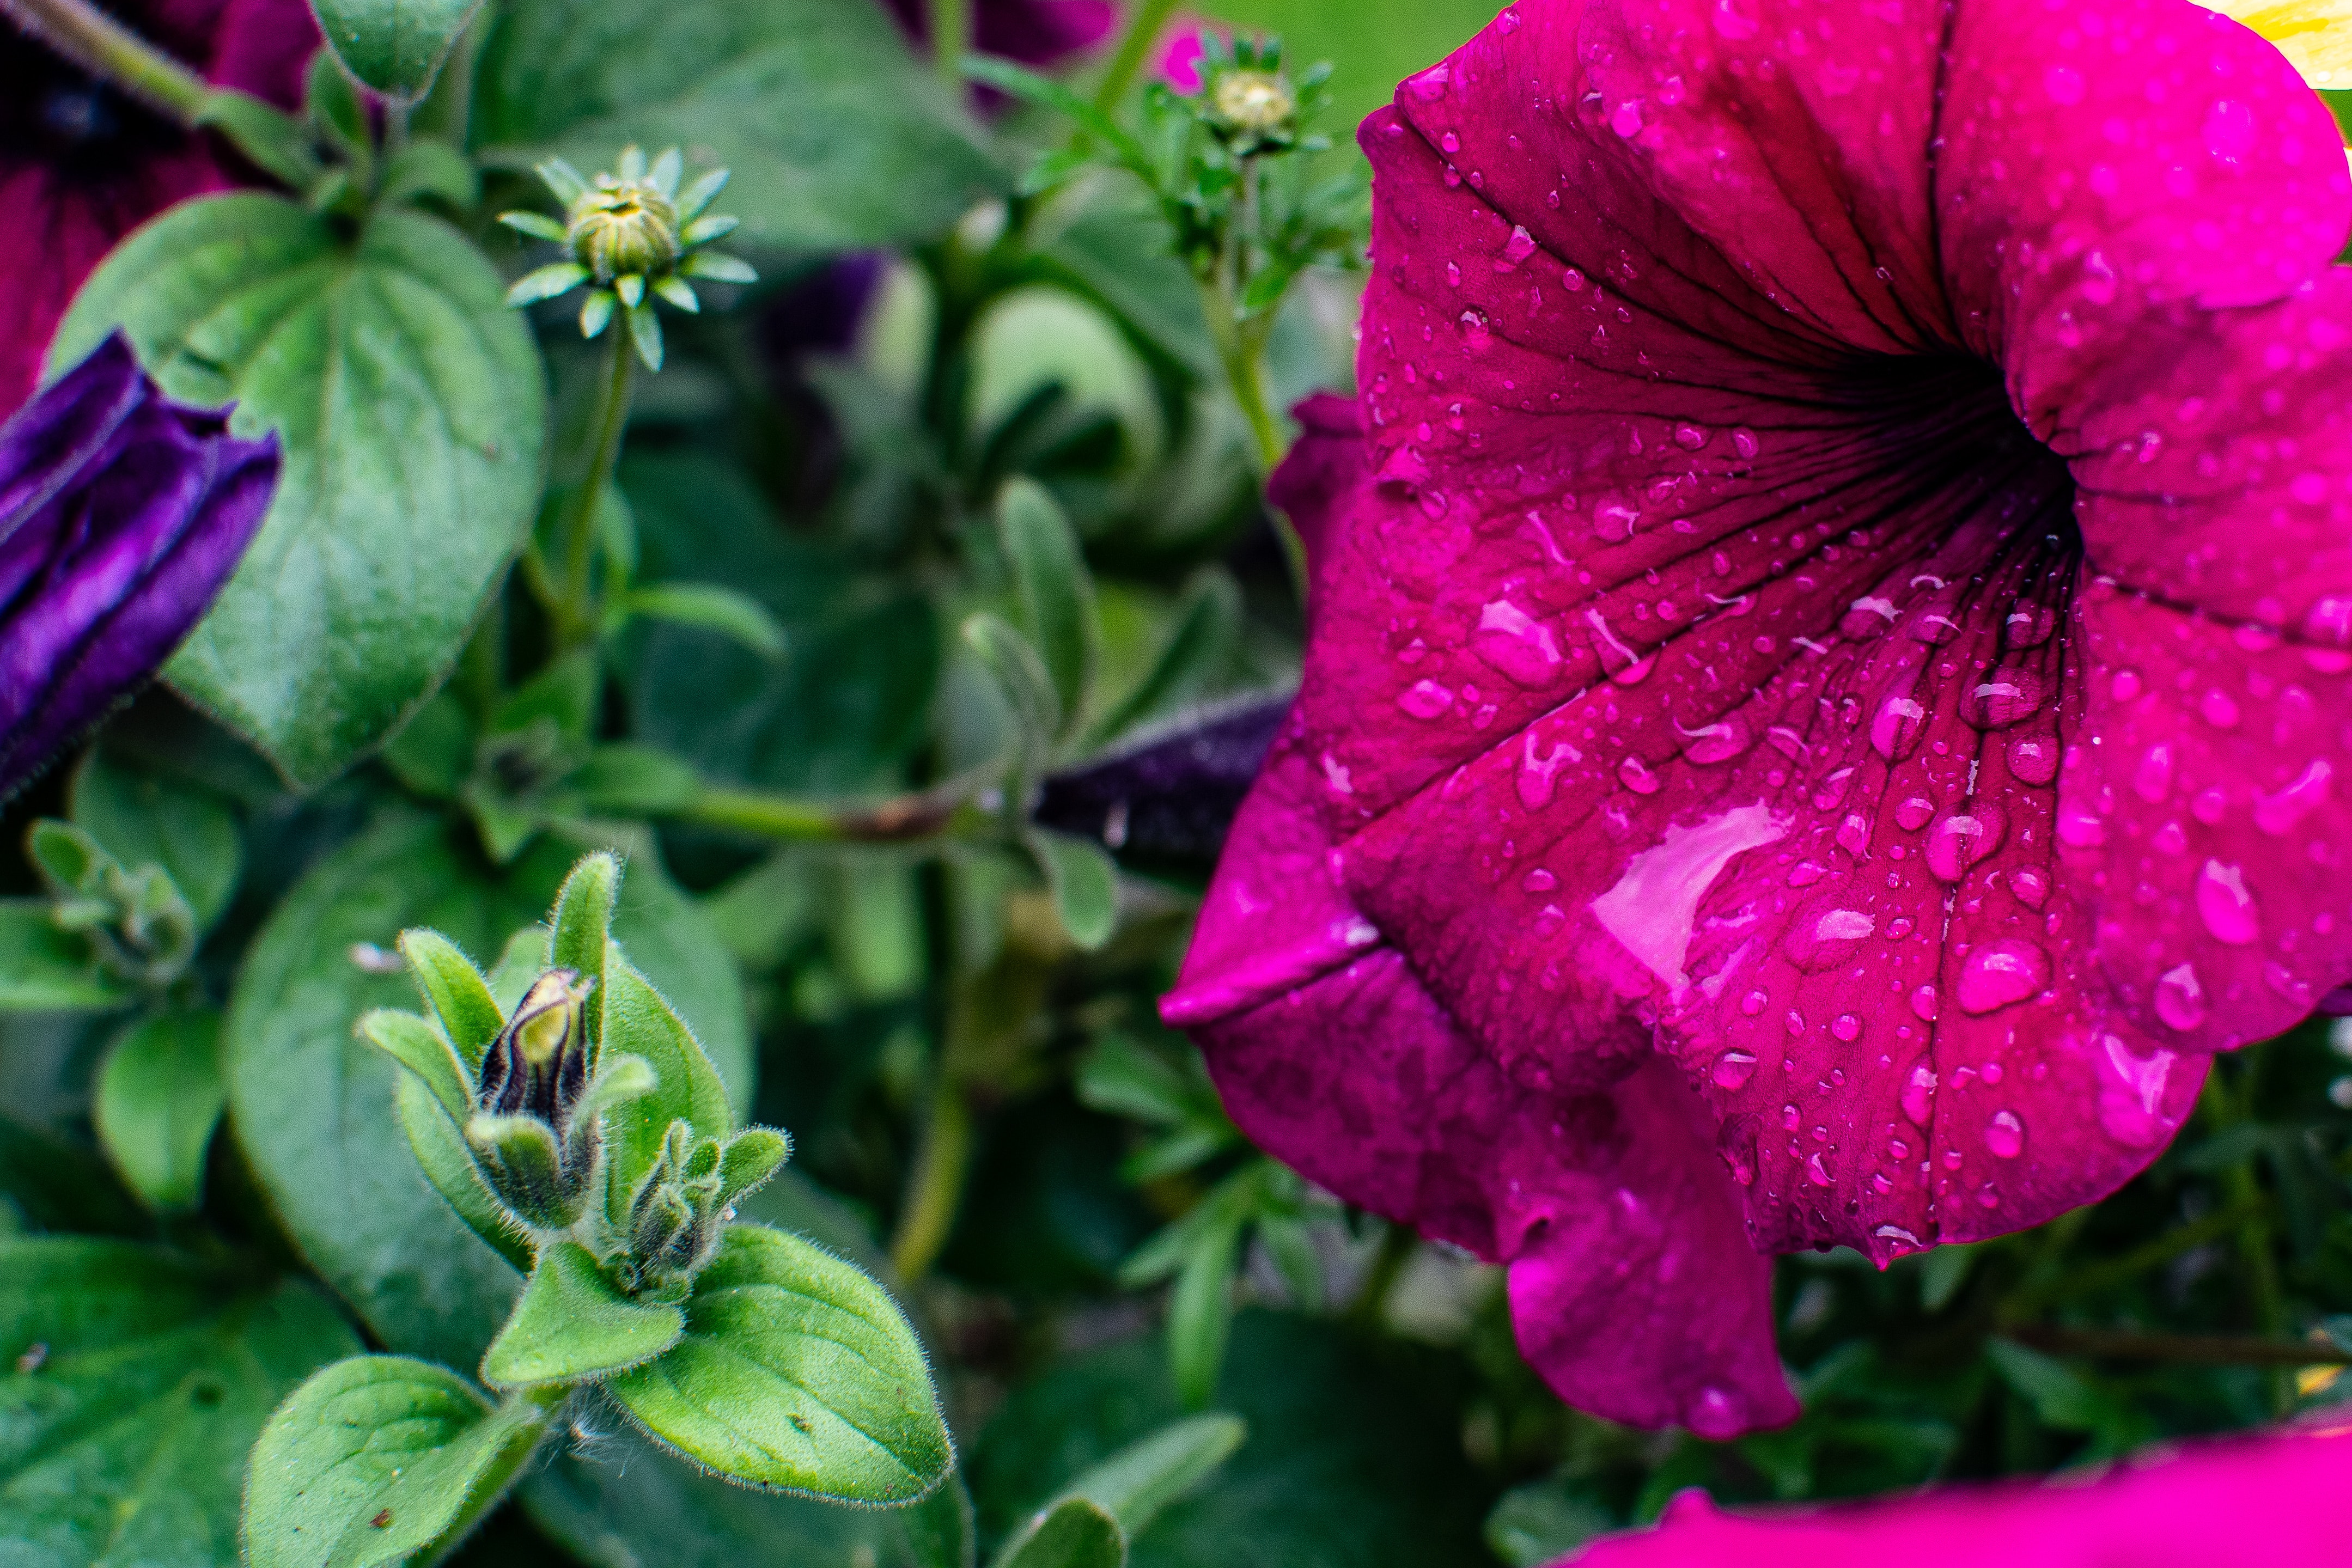
flower, flowering plant, petal, plant, petunia, purple, pink, malvales, annual plant, hollyhocks, mallow family, four o clock family, four o clocks, hibiscus, morning glory